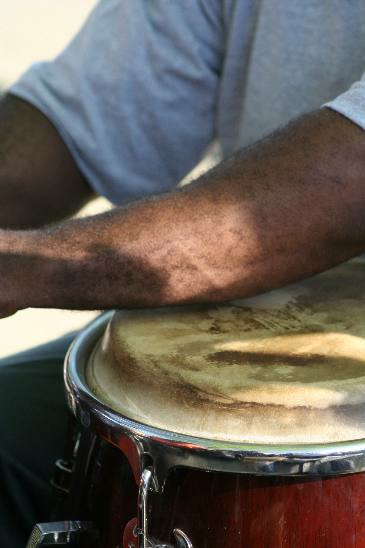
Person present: Yes